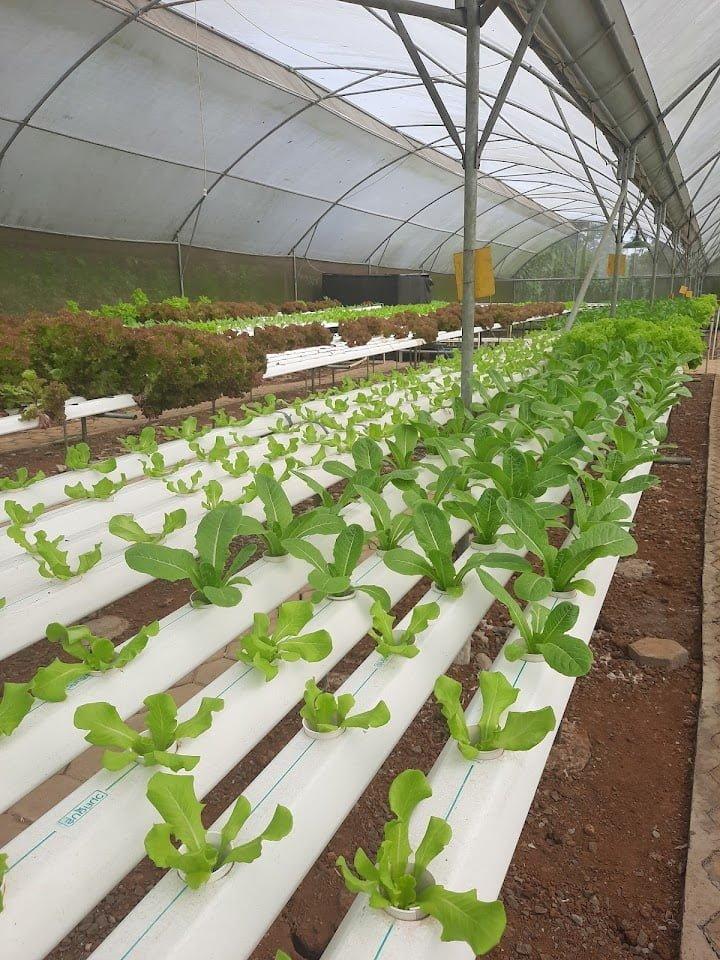
Shamba la kisasa linalotumia mabomba ambayo yanawekwa maji, kwa ajili ya kusambazia mimea ambayo imewekwa kwenye matobo hayo.